2001 SEC Championship Game

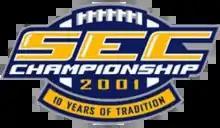
2001 SEC Championship logo

The 2001 SEC Championship Game was won by the LSU Tigers 31–20 over the Tennessee Volunteers. The game was played in the Georgia Dome in Atlanta on December 8, 2001 and was televised to a national audience on CBS. The loss kept Tennessee from a second appearance in the BCS National Championship Game.